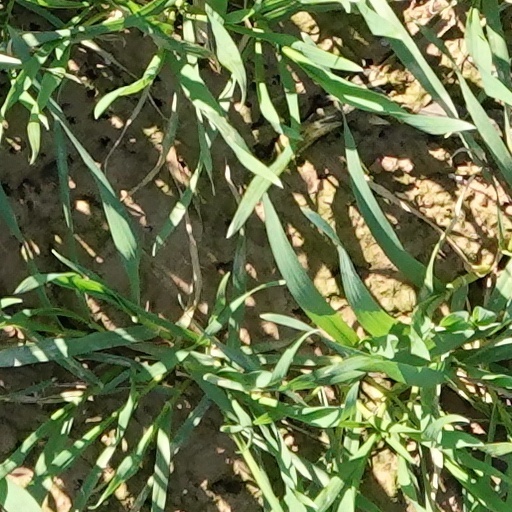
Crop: wheat